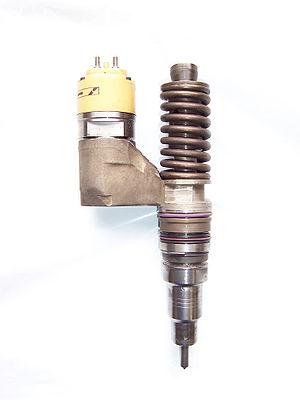
L'injection est un dispositif d'alimentation des moteurs à combustion, permettant d'acheminer le carburant dans la chambre de combustion. Préférée au carburateur afin d'améliorer le rendement moteur, l'injection fut à l'origine exclusivement mécanique, puis améliorée par l'électronique en utilisant un calculateur électronique.